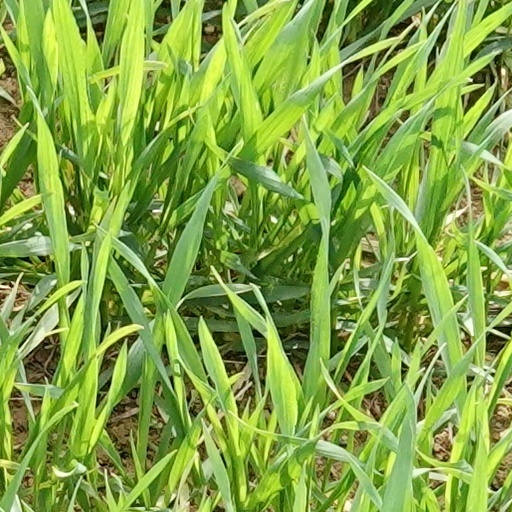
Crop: wheat